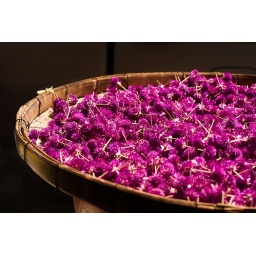
At the flower market in Bangkok.